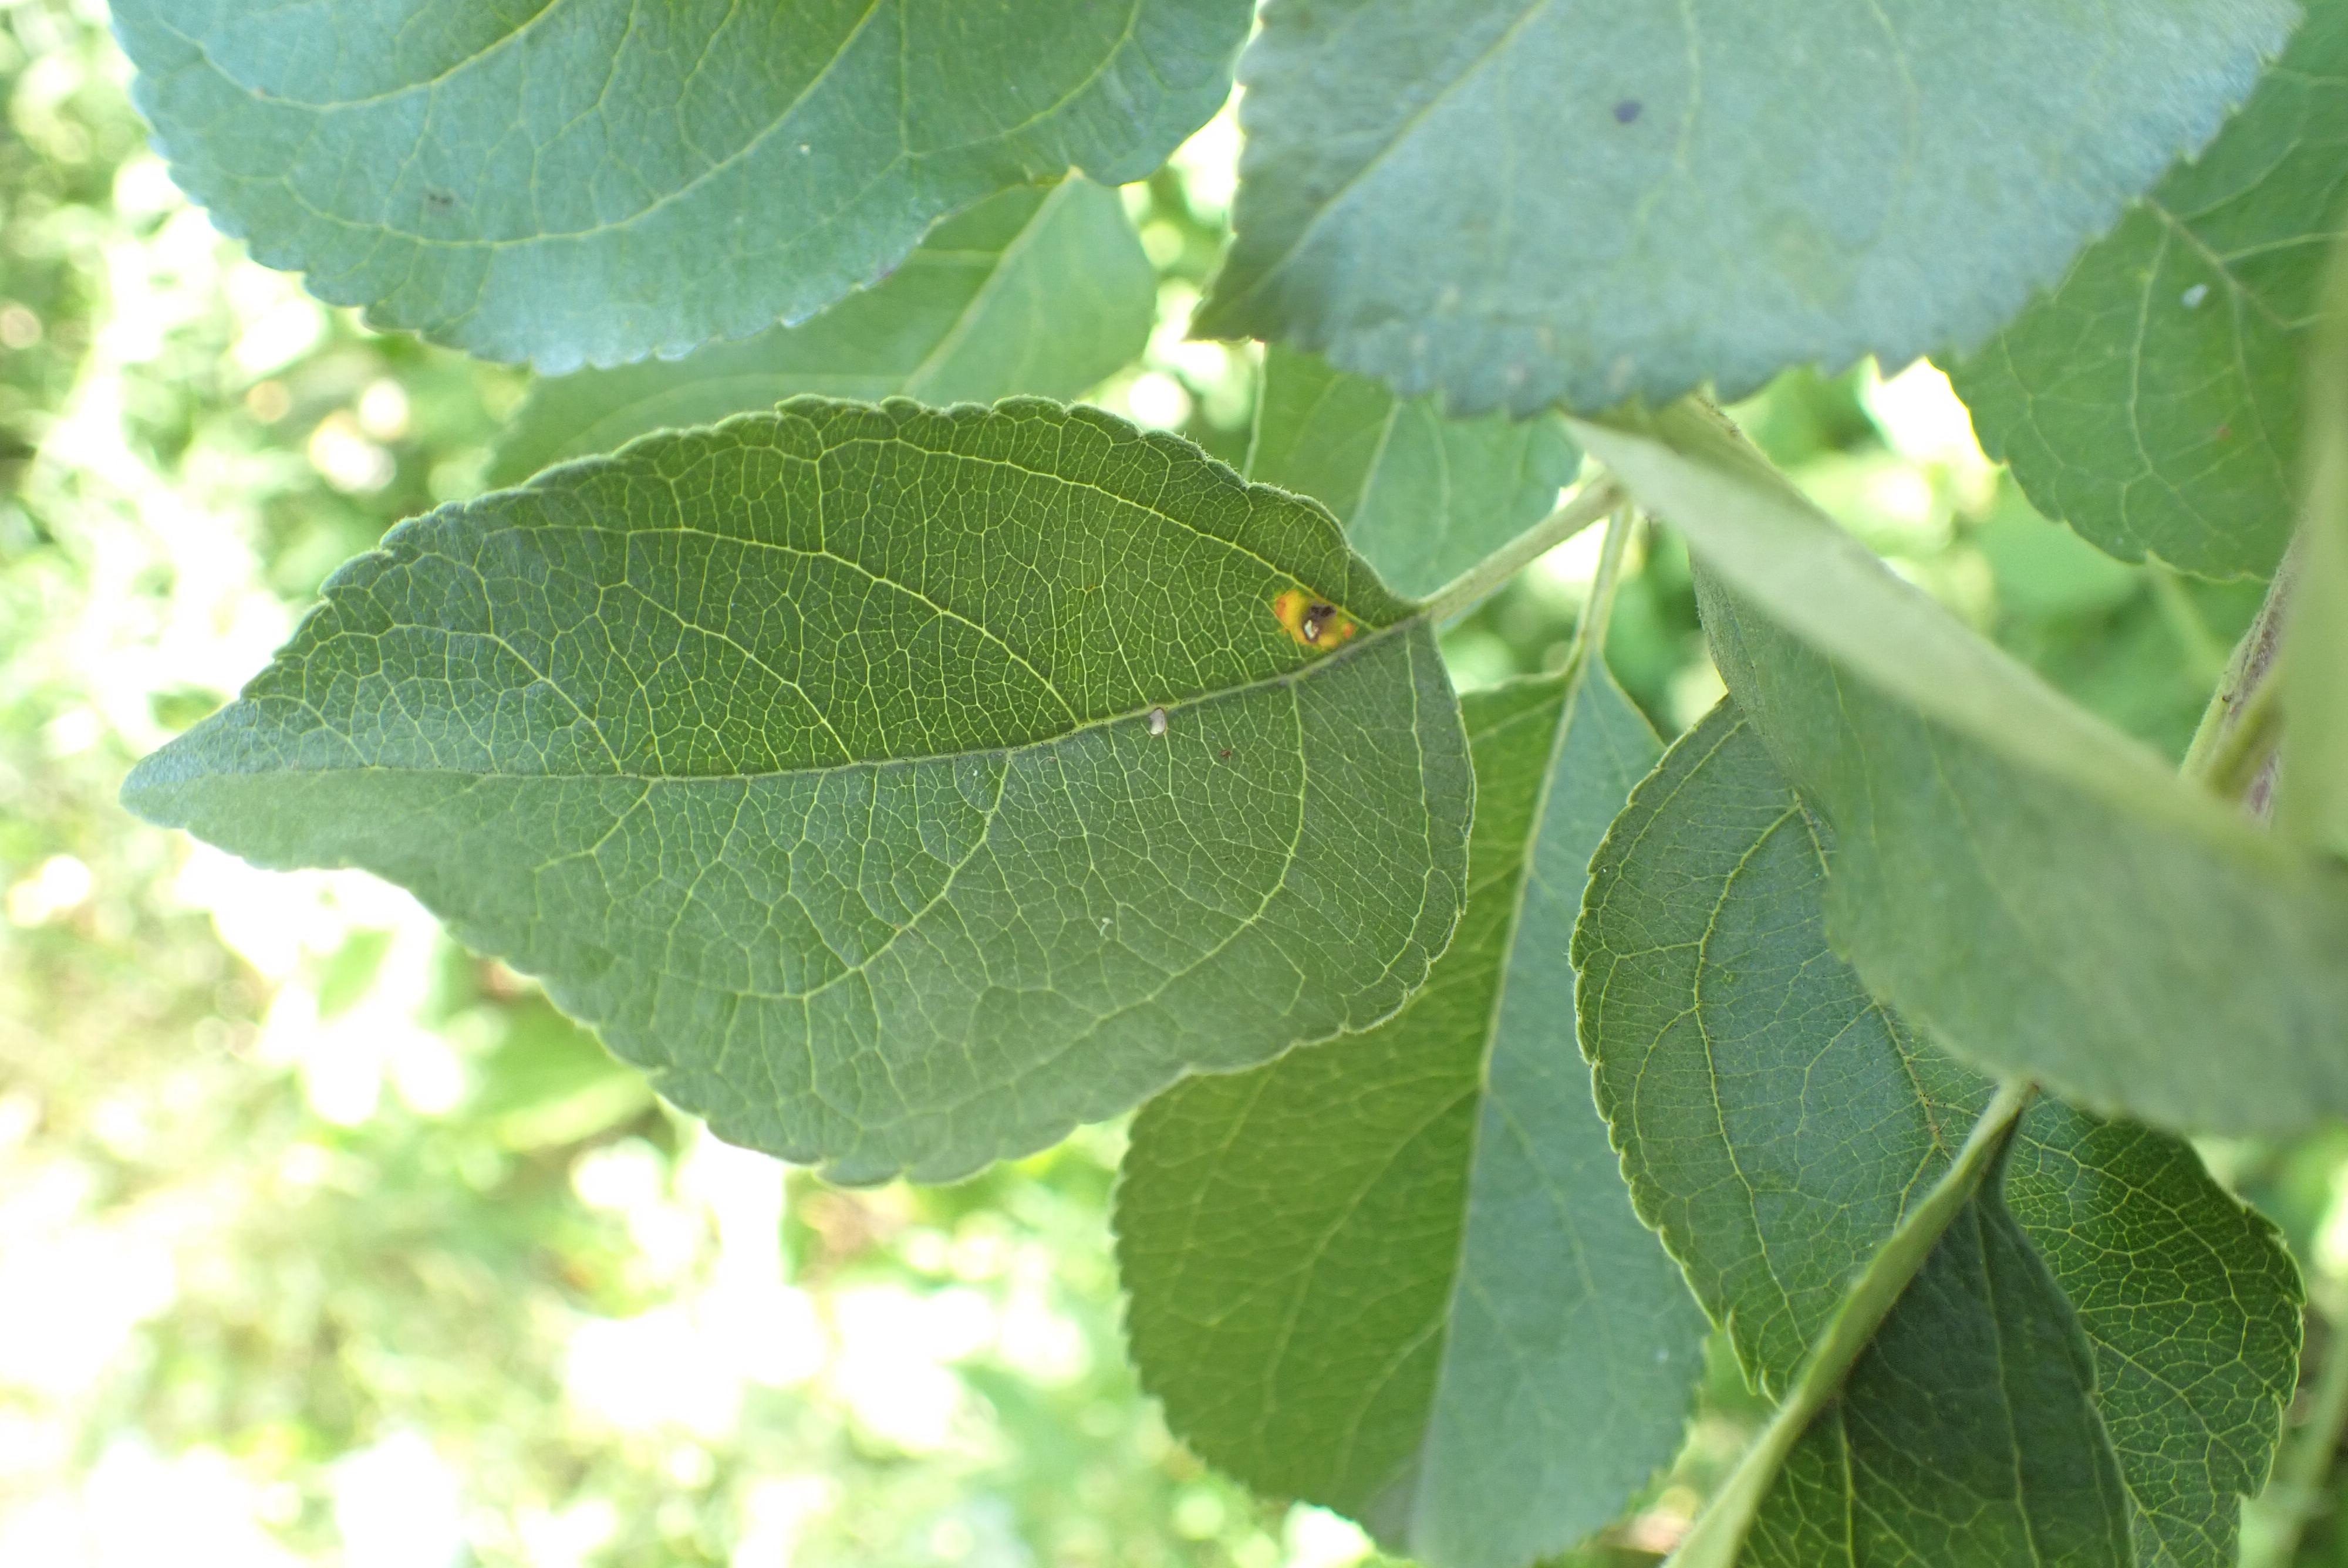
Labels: complex